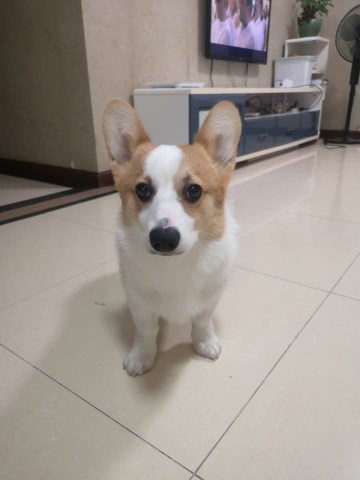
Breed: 2909-n000116-Cardigan